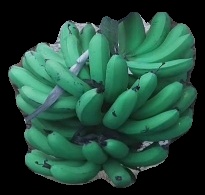
Variety: pachbale
Grade: grade3